Air Transport Wing 61

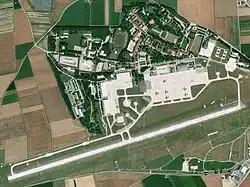
Landsberg-Lech Air Base, last home of Air Transport Wing 61

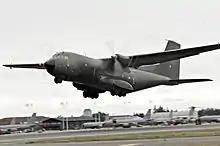
C-160 Transall of Air Transport Wing 61

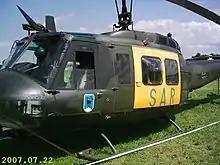
Bell UH-1D of Air Transport Wing 61

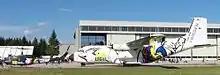
Bell UH-1D and C-160 Transall in special livery during the 50th anniversary celebrations of Air Transport Wing 61 in 2007

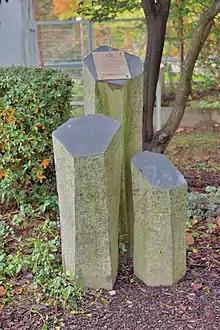
Memorial at Mannheim Communication Tower

Air Transport Wing 61 was a wing of the German Air Force ("Luftwaffe"). The wing was founded in 1957 and disbanded on 31 December 2017. At that time it was based at Landsberg-Lech Air Base in Bavaria, Germany operating Transall C-160 fixed-wing aircraft, and was subordinate to Air Force Forces Command. Operational command rested, however, with European Air Transport Command. Although the wing's main task was tactical and strategic air transport, it was also employed in various humanitarian aid missions from 1960 onwards.